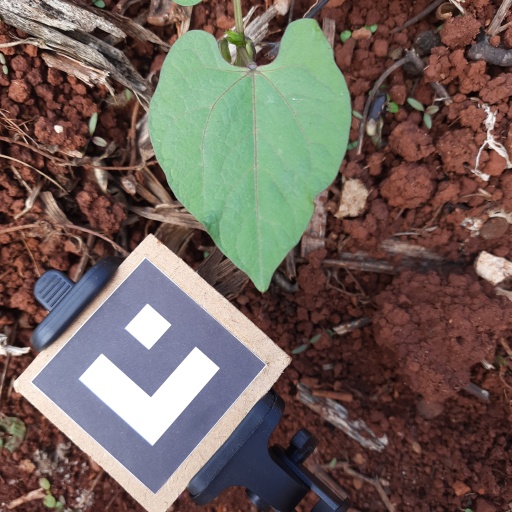
Observations: wavy surface, no eating holes, under shade